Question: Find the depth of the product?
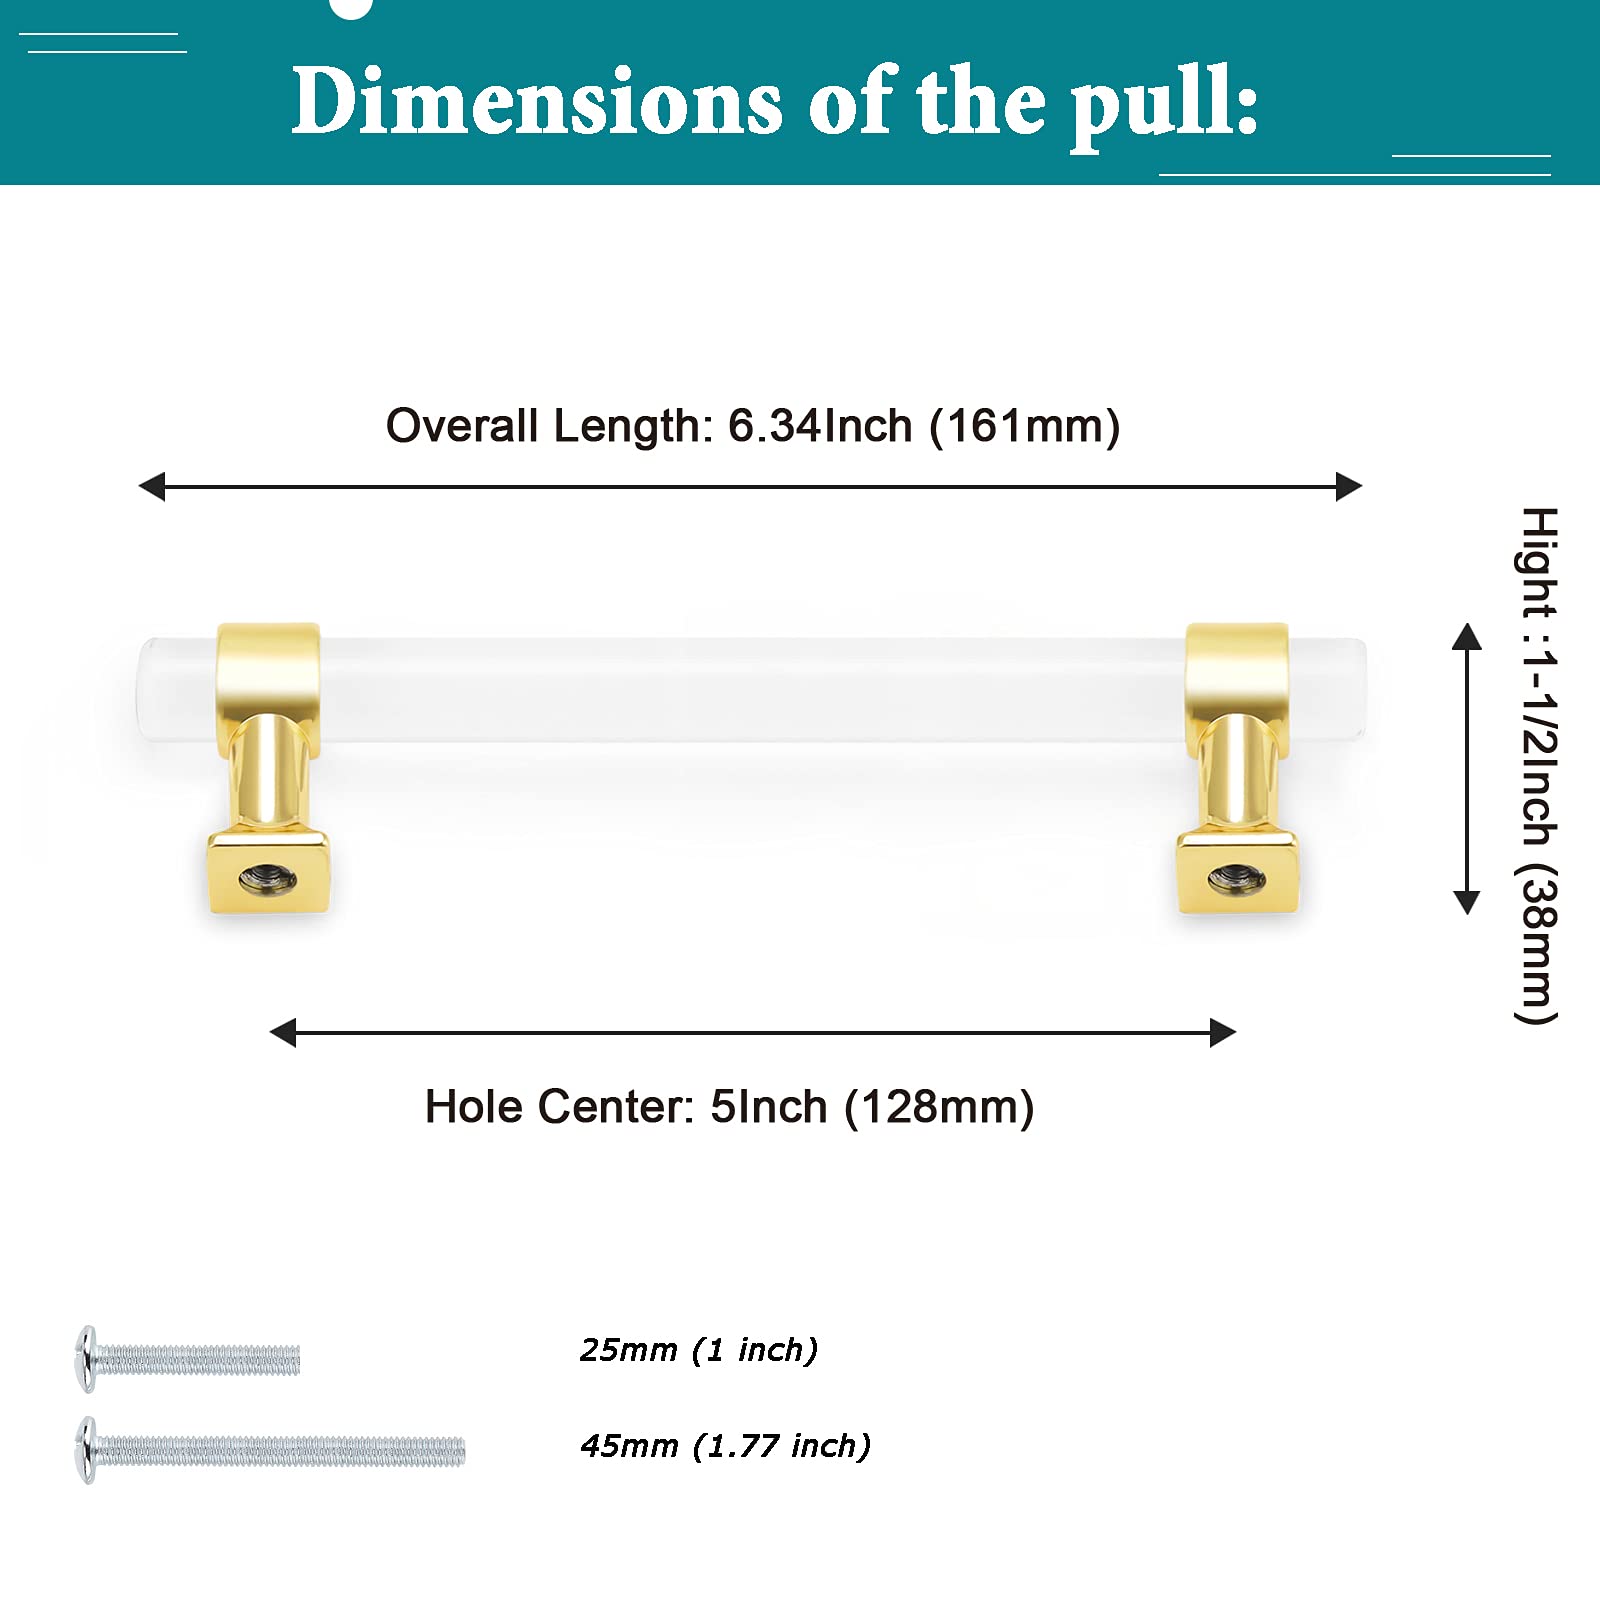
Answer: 38.0 millimetre